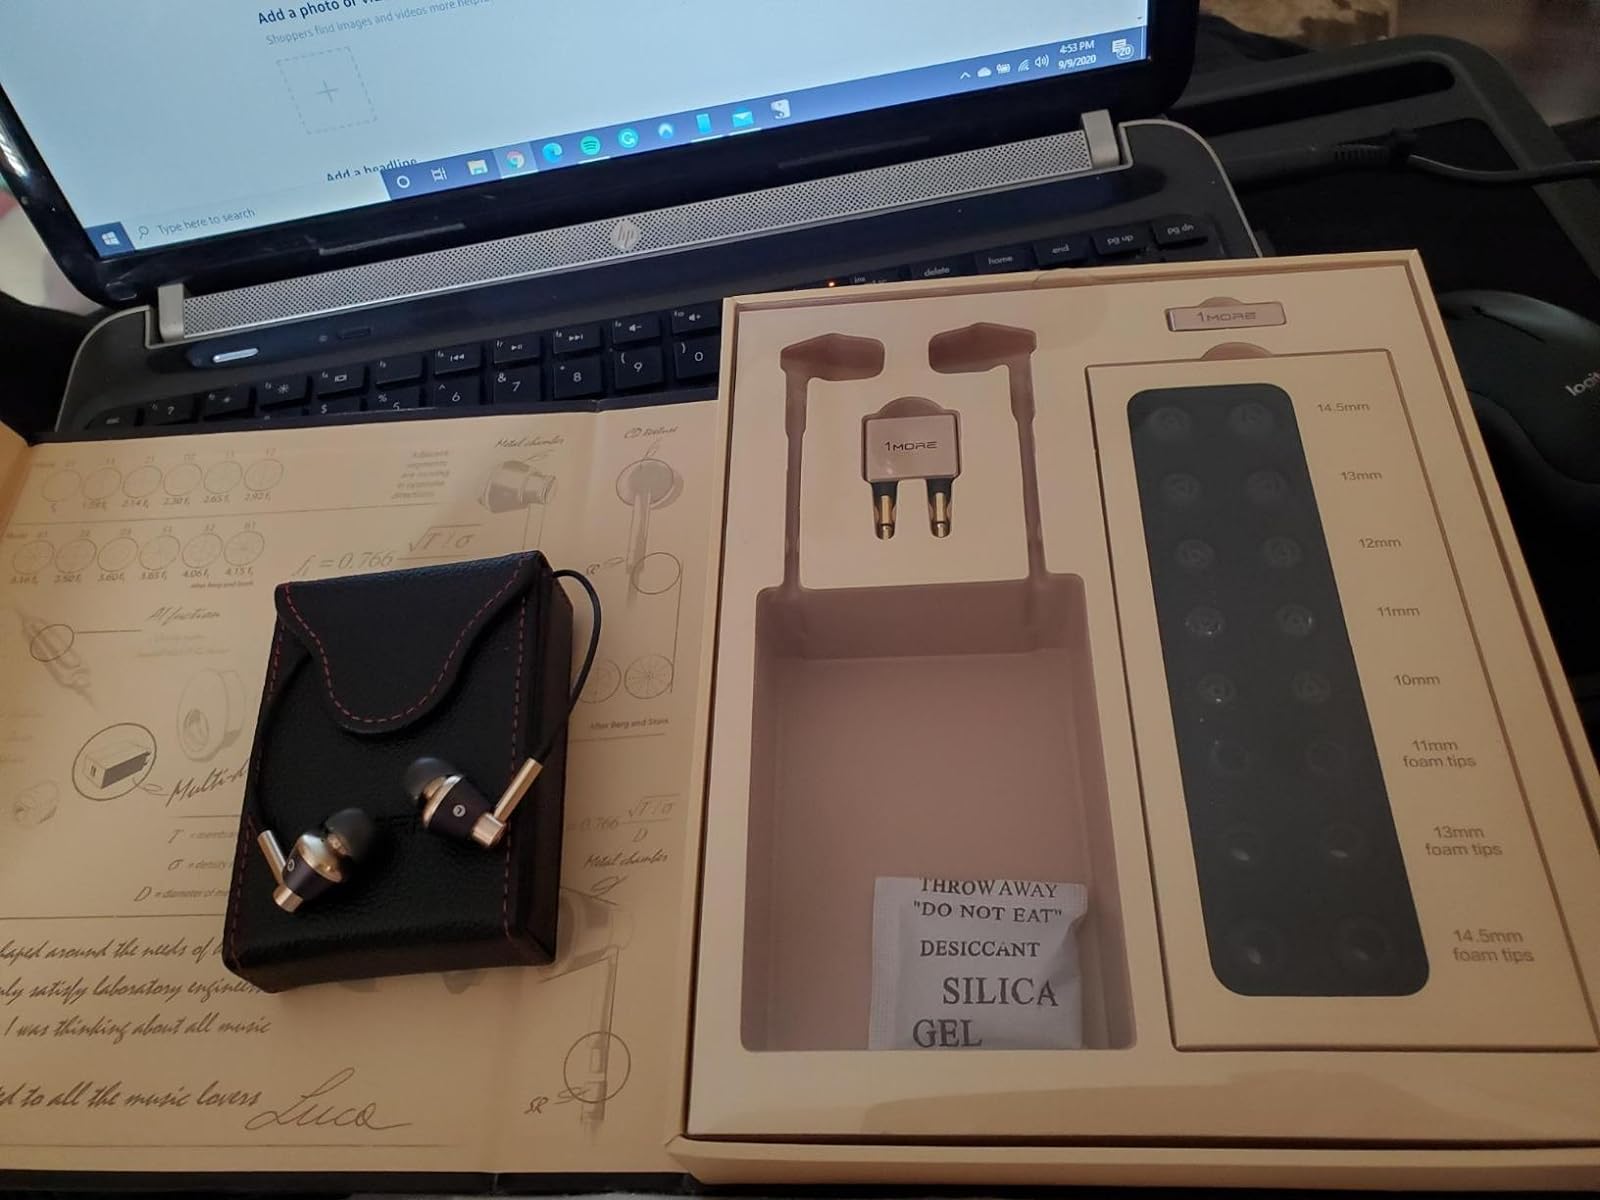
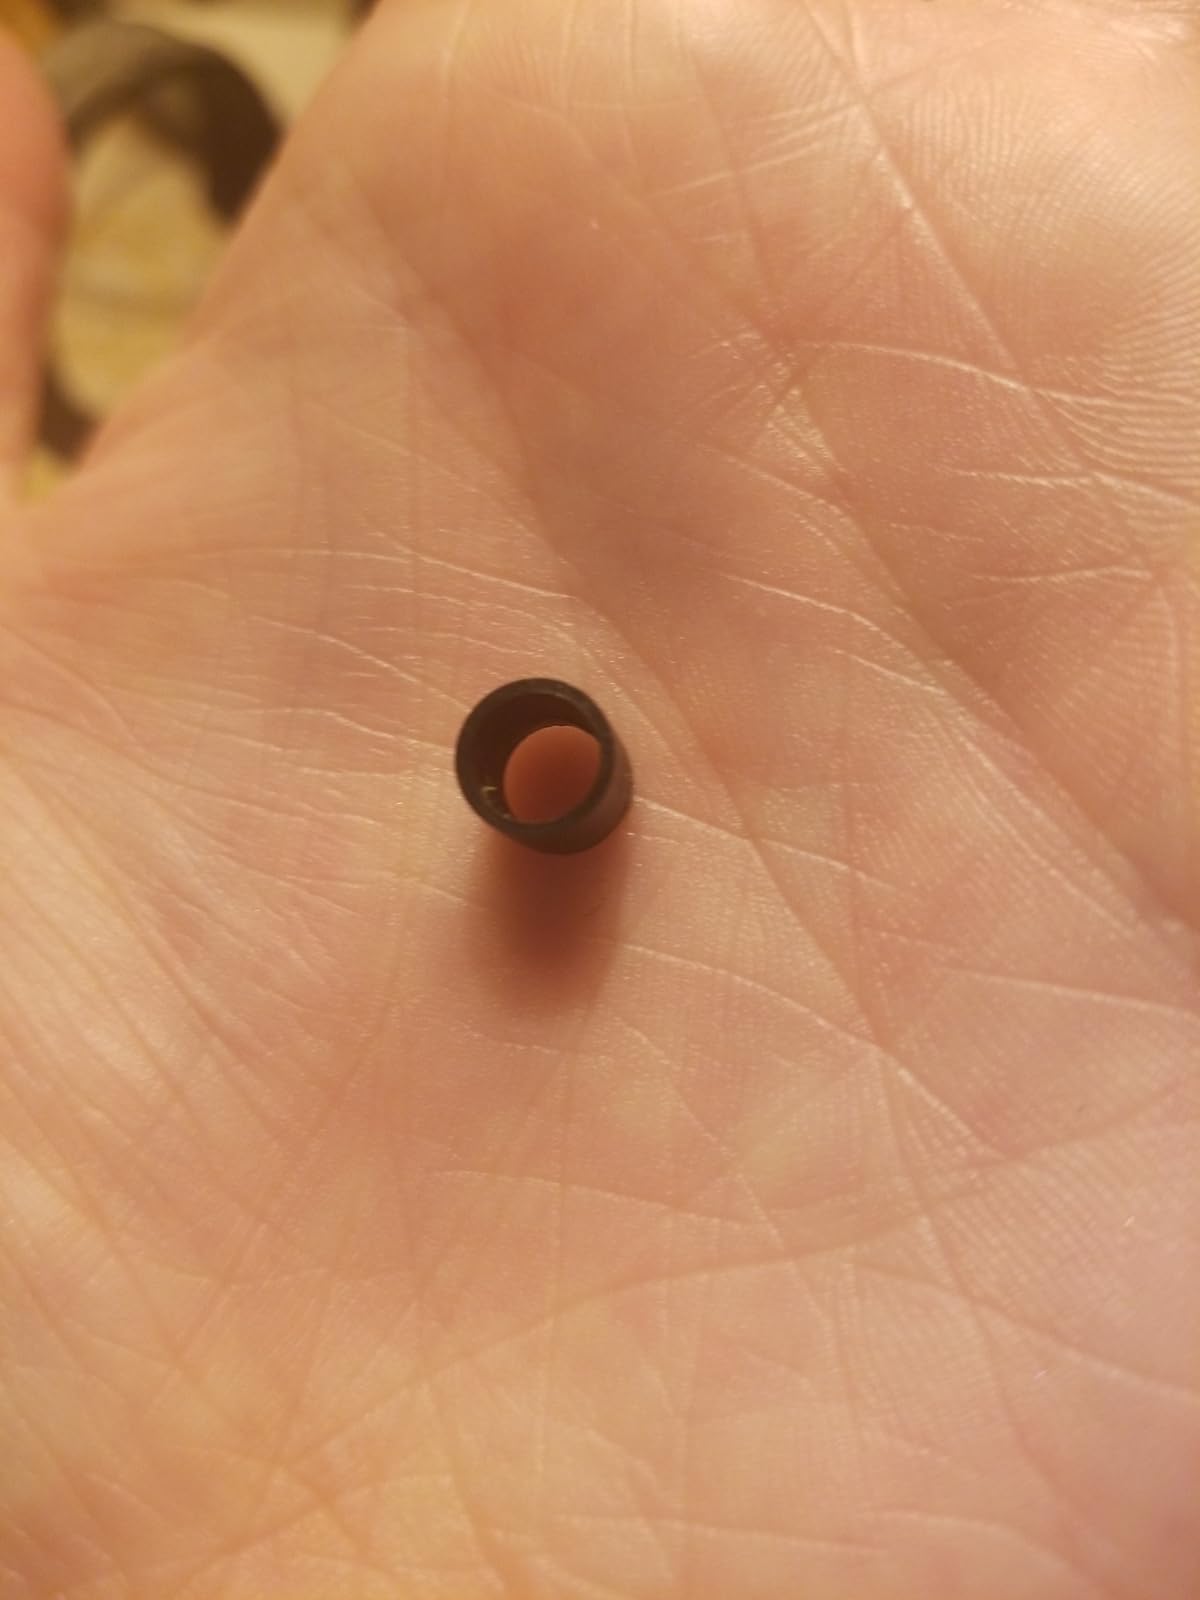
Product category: headphones
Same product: no